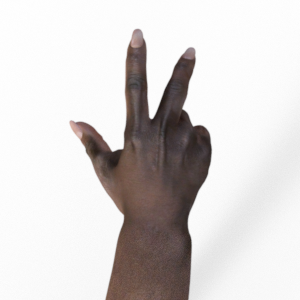
Label: scissors